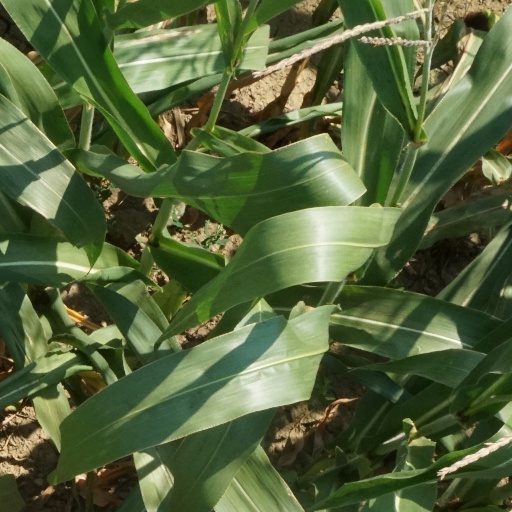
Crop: maize; corn